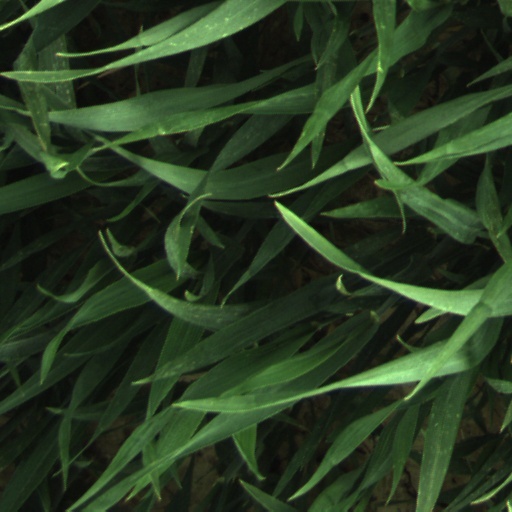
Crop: wheat